Akok
Also known as:
id - Indonesian: Akok
ms - Malay: Akok
th - Thai: อากก
Category: dessert, snack (dessert, snack)
Cuisine: Malaysian
Associated cuisines: Malaysian
Area: Kelantan, Terengganu
Countries: Malaysia
Region: South Eastern Asia

The dish can be consumed as a snack or as a dessert. It is made with flour, sugar, eggs, and coconut milk. The dish has two main variants. The former consists of the ingredients aforementioned. While the latter incorporates brown sugar or palm sugar into the batter mixture, which gives it a darker colouration.

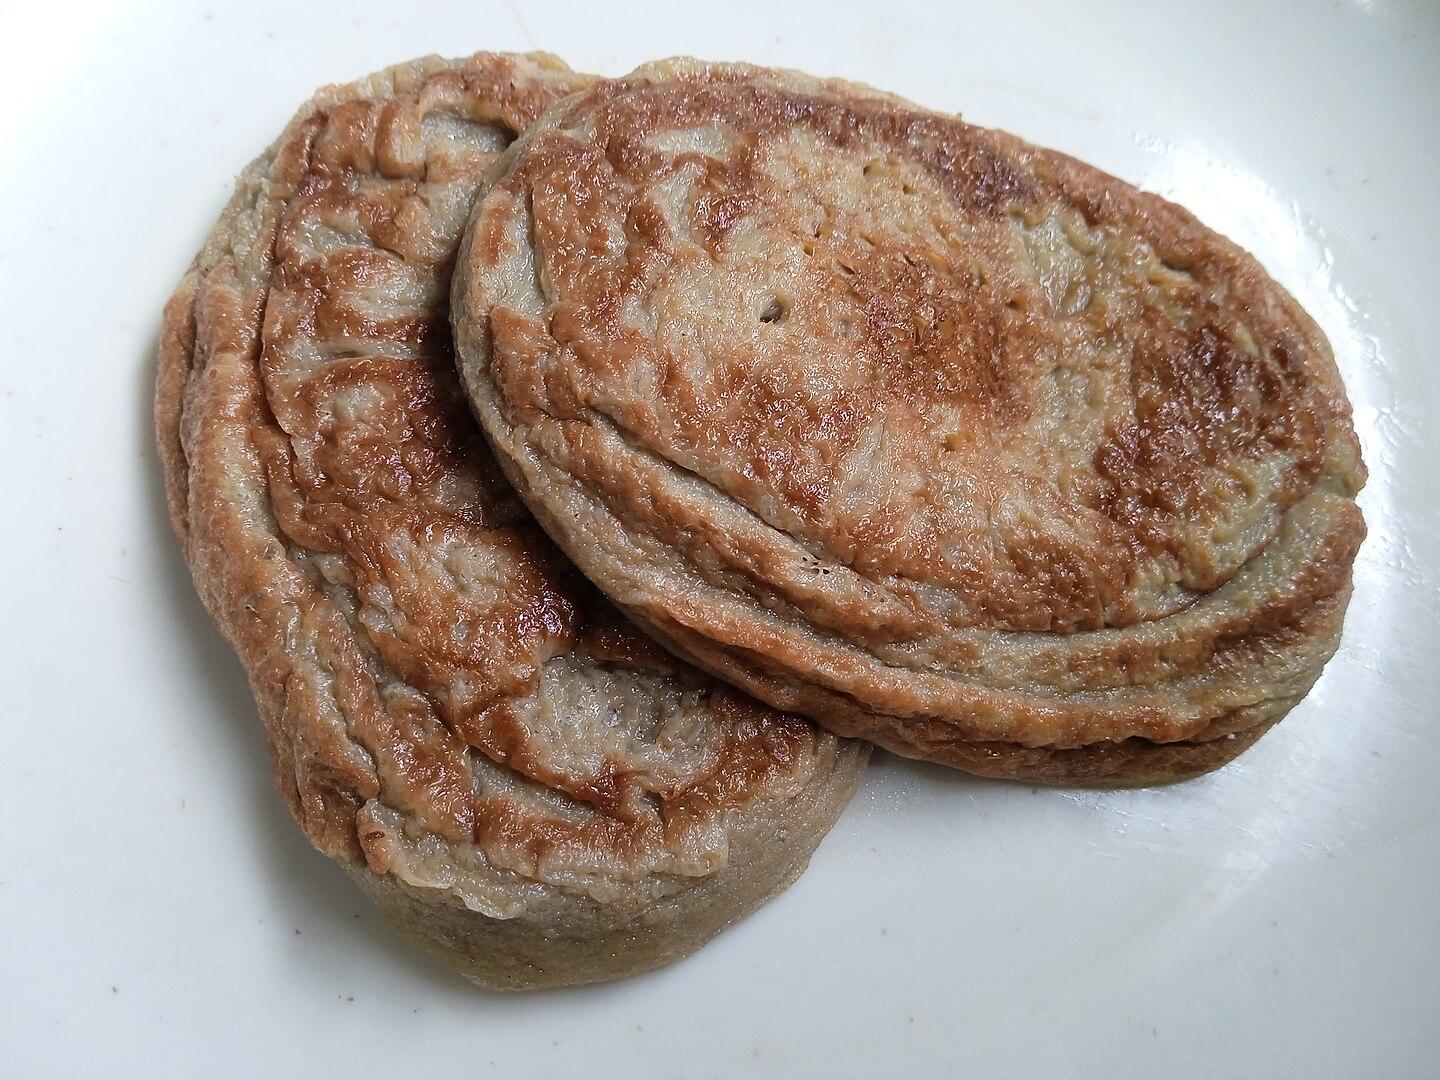
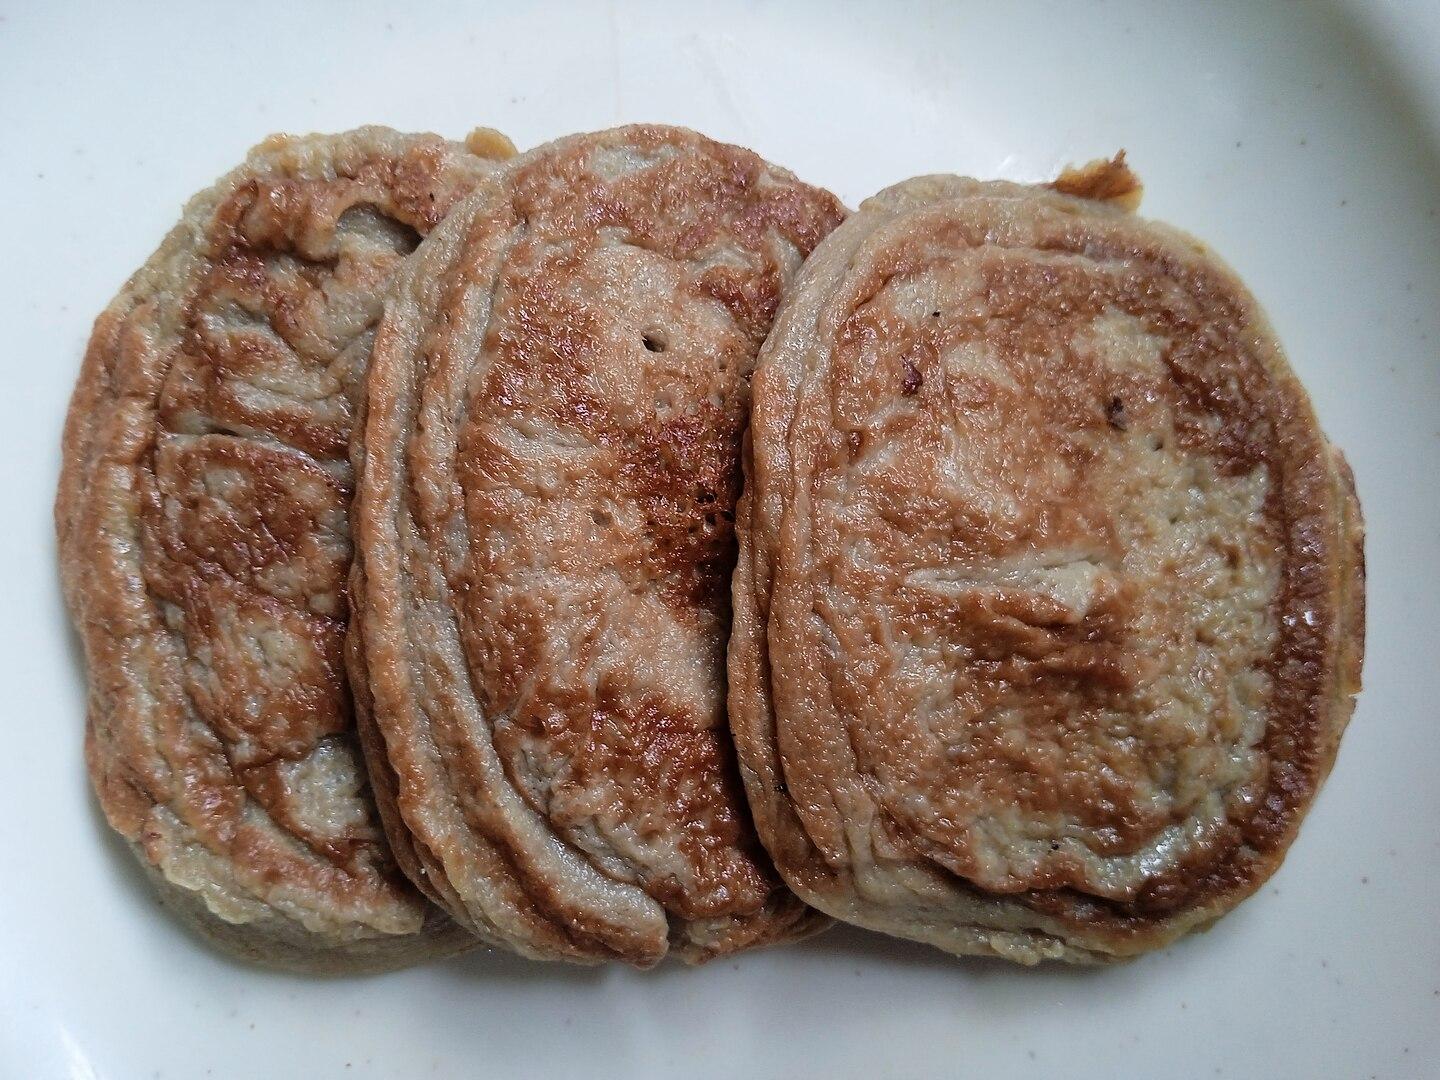